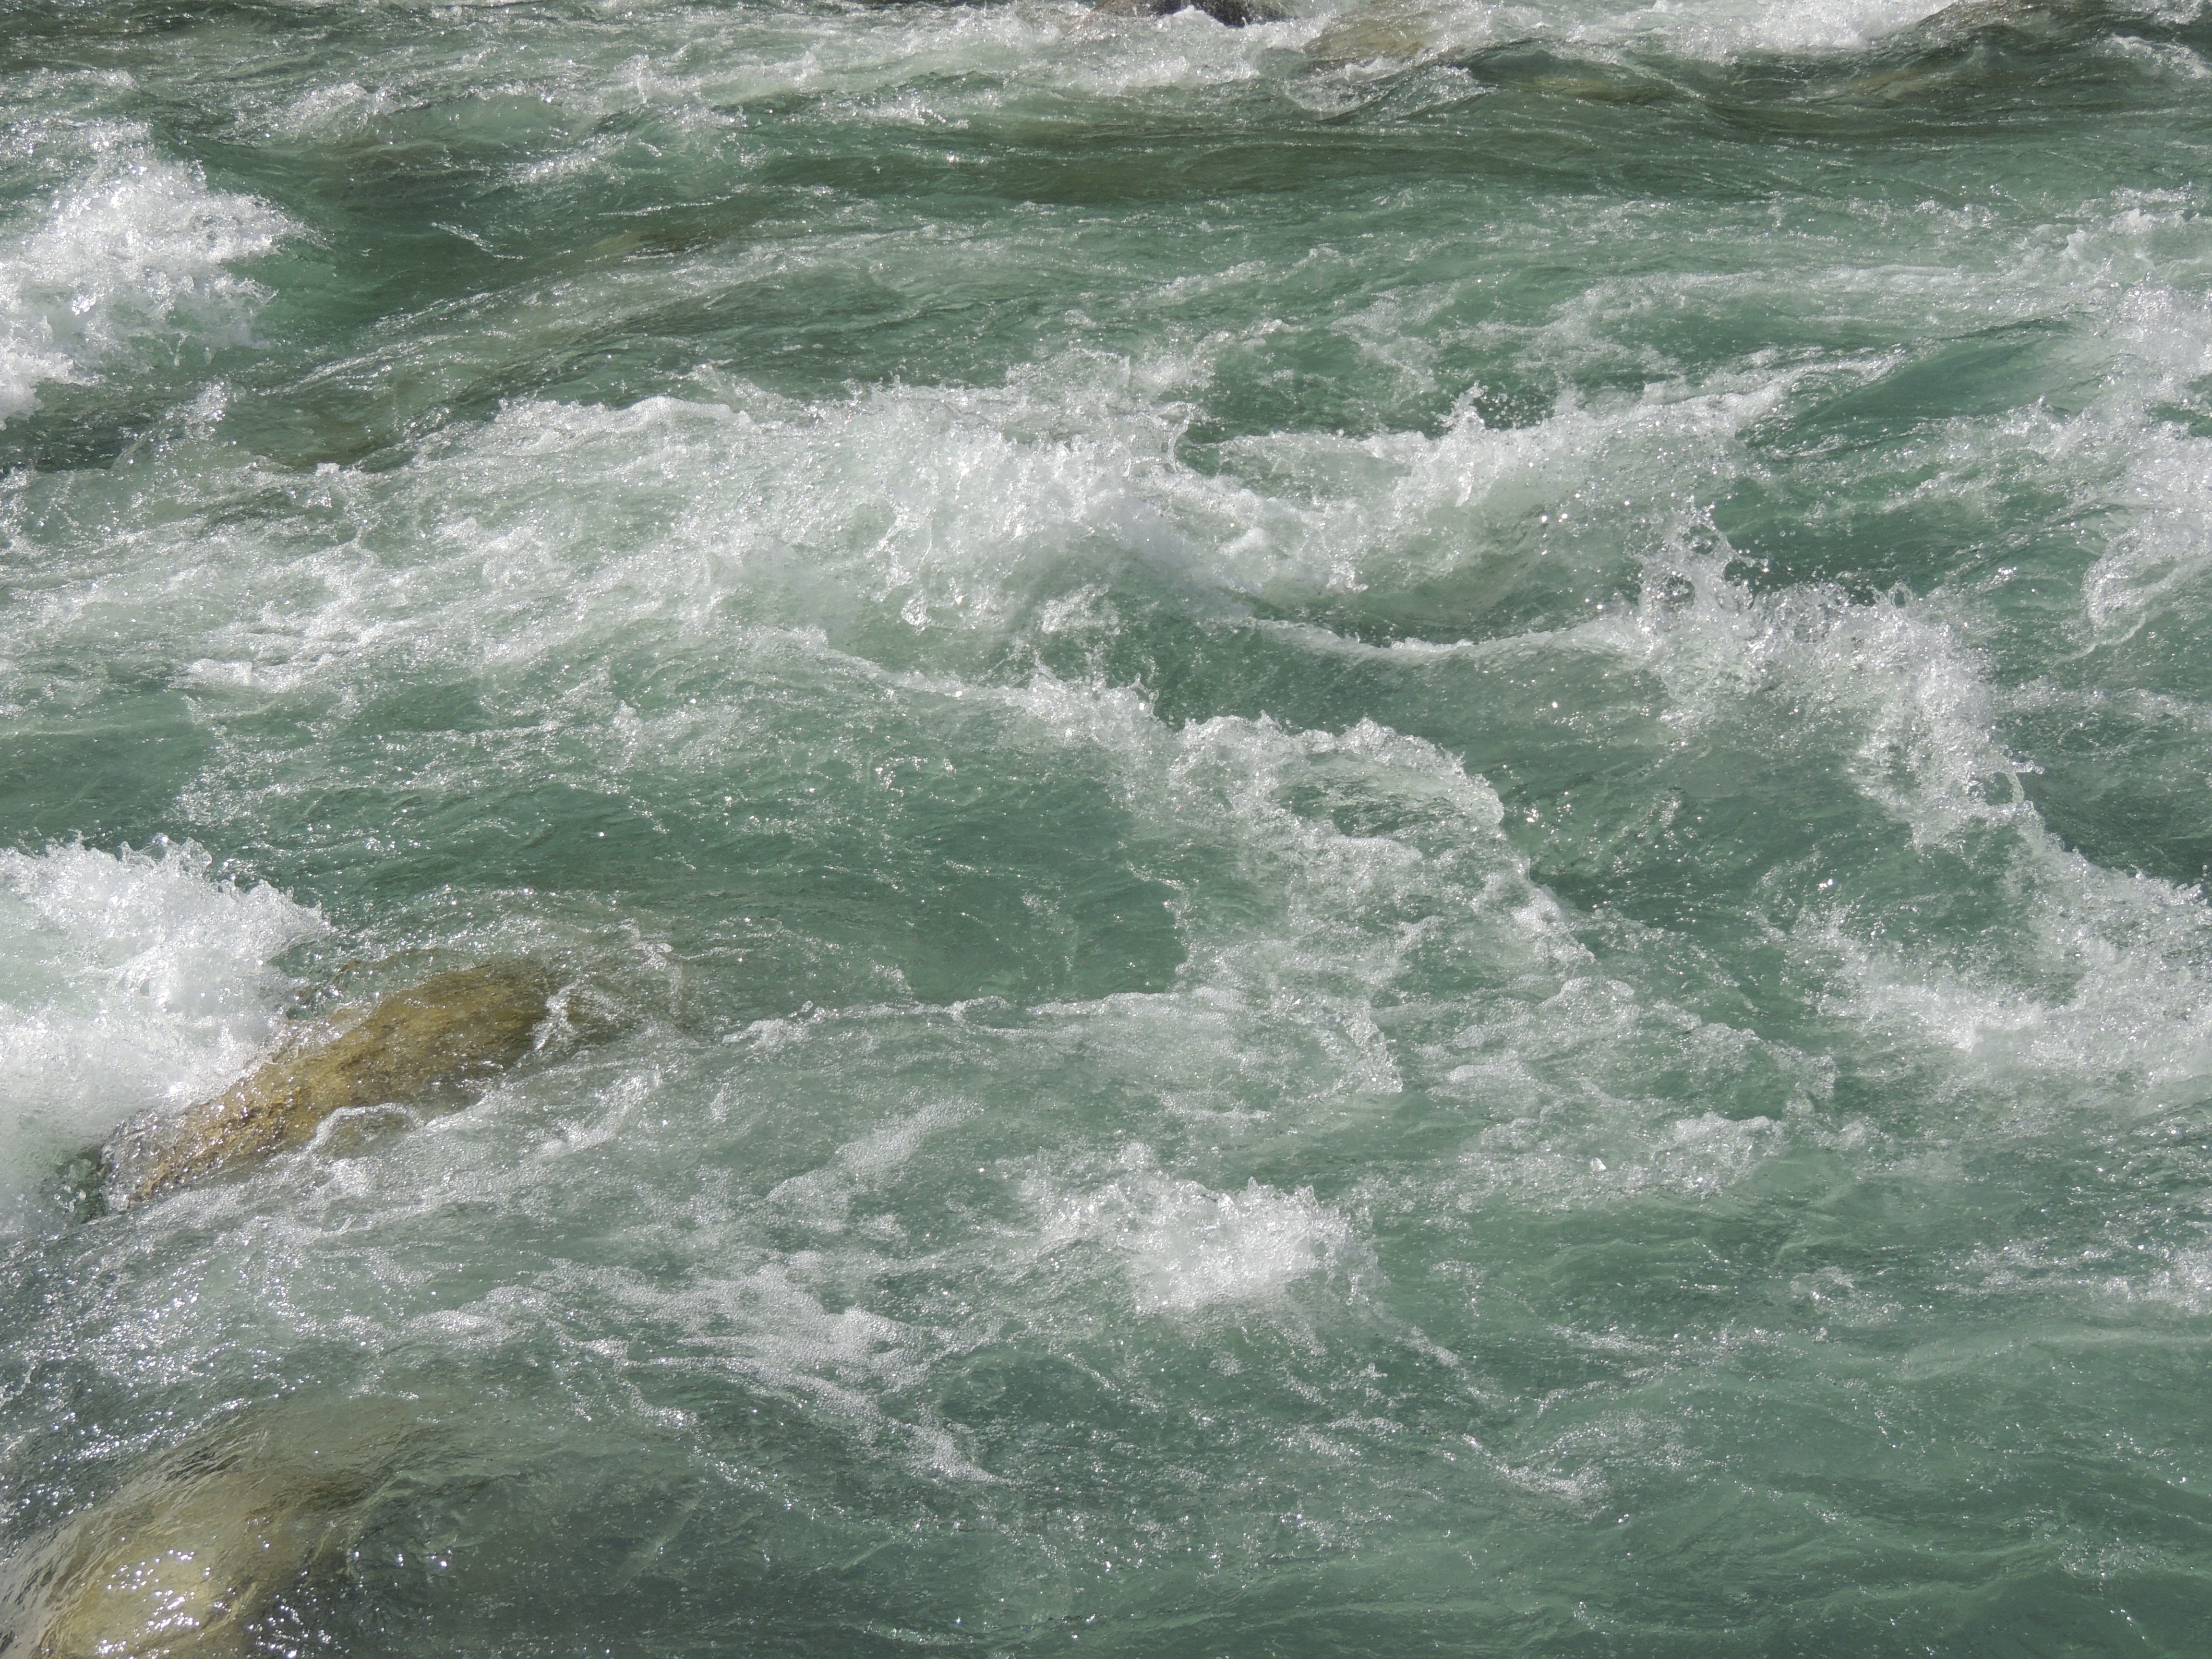
sea, coast, water, nature, ocean, cold, shore, wave, wind, river, clear, flow, spray, rapid, bubble, channel, torrent, bach, waters, glassy, murmur, flow motion, mountain stream, wind wave